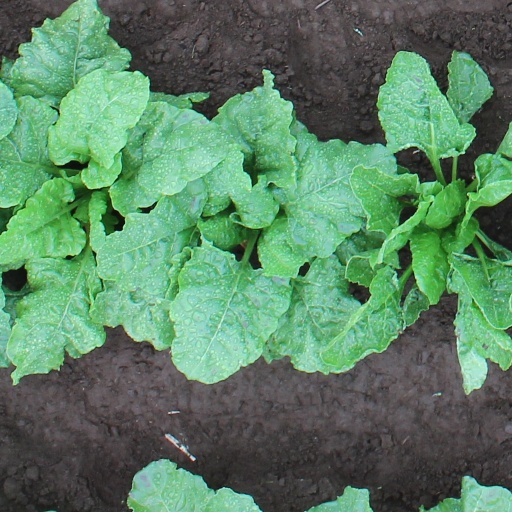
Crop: sugar beet